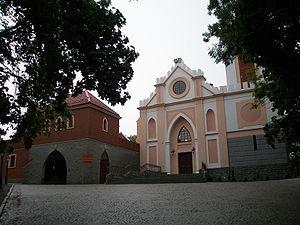
Gostynin est une ville polonaise de la powiat de Gostynin de la voïvodie de Mazovie dans le centre de la Pologne.